Antonina Slavytska

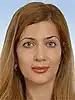
Slavytska in 2019

Antonina Slavytska (born 30 April 1988) is a Ukrainian politician serving as a member of the Verkhovna Rada since 2019. She has served as co-chair of the Restoration of Ukraine since 2023.